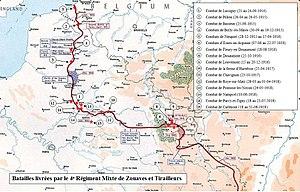
Campagnes du 4e Régiment Mixte de Zouaves et Tirailleurs tunisiens pendant la Première Guerre Mondiale
Sa situation de protectorat français explique le rôle de la Tunisie pendant la Première Guerre mondiale. Depuis la signature du traité du Bardo en 1881, le ministre de la Guerre du pays est un général français et le bey de Tunis accepte de signer l'ordre de mobilisation de l'armée tunisienne bien que la régence de Tunis reste officiellement neutre pendant le conflit.